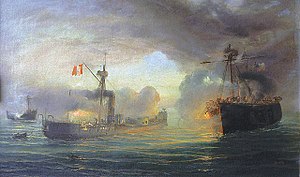
Slaget ved Angamos
Slaget ved Angamos
Slaget ved Angamos var en vigtig kamp i Salpeterkrigen, hvor krigsskibet Huáscar blev omringet og erobret af Chiles flåde. Krigsskibets kaptajn, Miguel Grau blev dræbt i kampen. Efter kampen kunne den peruvianske flåde ikke forhindre invasionen af sit territorium.